The Arrest of Pangeran Diponegoro

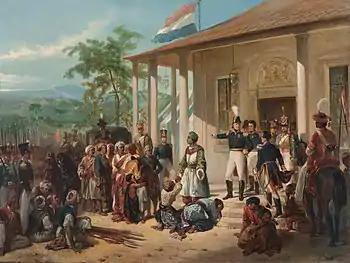
"The Submission of Prince Dipo Negoro to General De Kock", Nicolaas Pieneman (c. 1830–35)

Diponegoro (1785–1855), a descendant of the Sultans of Yogyakarta, was passed over several times for ascension to the throne. In 1825, after declaring himself Ratu Adil and his enemies infidels for their lax practice of Islam, he began a war against the reigning sultan and the Dutch colonial government. In the five-year struggle that followed, which was waged over much of central Java, over 200,000 Javanese and 15,000 Dutch soldiers were killed. On 28 March 1830, with most other guerrilla leaders captured, Diponegoro was invited to come to Lieutenant General De Kock's home in Magelang to negotiate an end of hostilities and guaranteed safety of passage. There, after three hours, Diponegoro was arrested. He was exiled to Makassar, Sulawesi, where he remained until his death.